Emerald City Comic Con

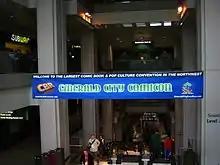
Banner across the convention center's escalators leading to the event at the 2008 event

The event began as the Emerald City ComiCon, a one-day event at the Qwest Field Events Center in 2003. It was founded by comics retailer and comic book creator Jim Demonakos of Mukilteo, Washington, and broke even with an attendance of 3,000 people. The event was acquired by Reed Exhibitions in 2015, after it had grown into a multi-day event at the Washington State Convention Center.